Avezzano

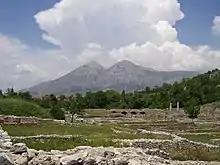
Alba Fucens background mount Velino

The city is located north-west of the Fucino. It is dominated in the north by Mount Velino and west by Mount Salviano. Avezzano is considered "the city territory" of Marsica, Abruzzo sub-region that includes 37 municipalities, for a total of about 134,000 inhabitants.